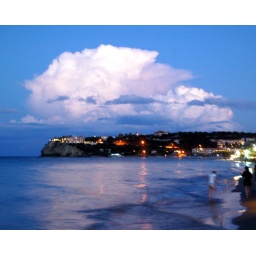
At ground level already dark, these clouds catch the last light in the sky after sunset.